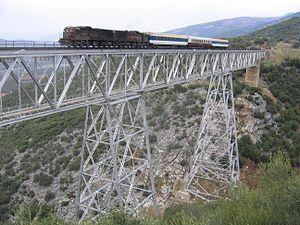
Le chemin de fer Berlin-Bagdad, plus connu sous son nom allemand de Bagdadbahn, est une voie ferrée de 1 600 km de long, construite entre 1903 et 1940 dans l’Empire ottoman et ses États successeurs, pour assurer la liaison entre Konya et Bagdad. En y incluant le chemin de fer anatolien Istanbul-Konya et les voies annexes en Syrie et en Irak, la longueur totale de l’ouvrage atteint 3 205 km, ce qui en fait un des plus grands ouvrages d’infrastructure de l’époque et une des réalisations capitales de l’impérialisme économique allemand.
Cette liste de ponts de Syrie a pour vocation de présenter une liste de ponts remarquables de Syrie, tant par leurs caractéristiques dimensionnelles, que par leur intérêt architectural ou historique.